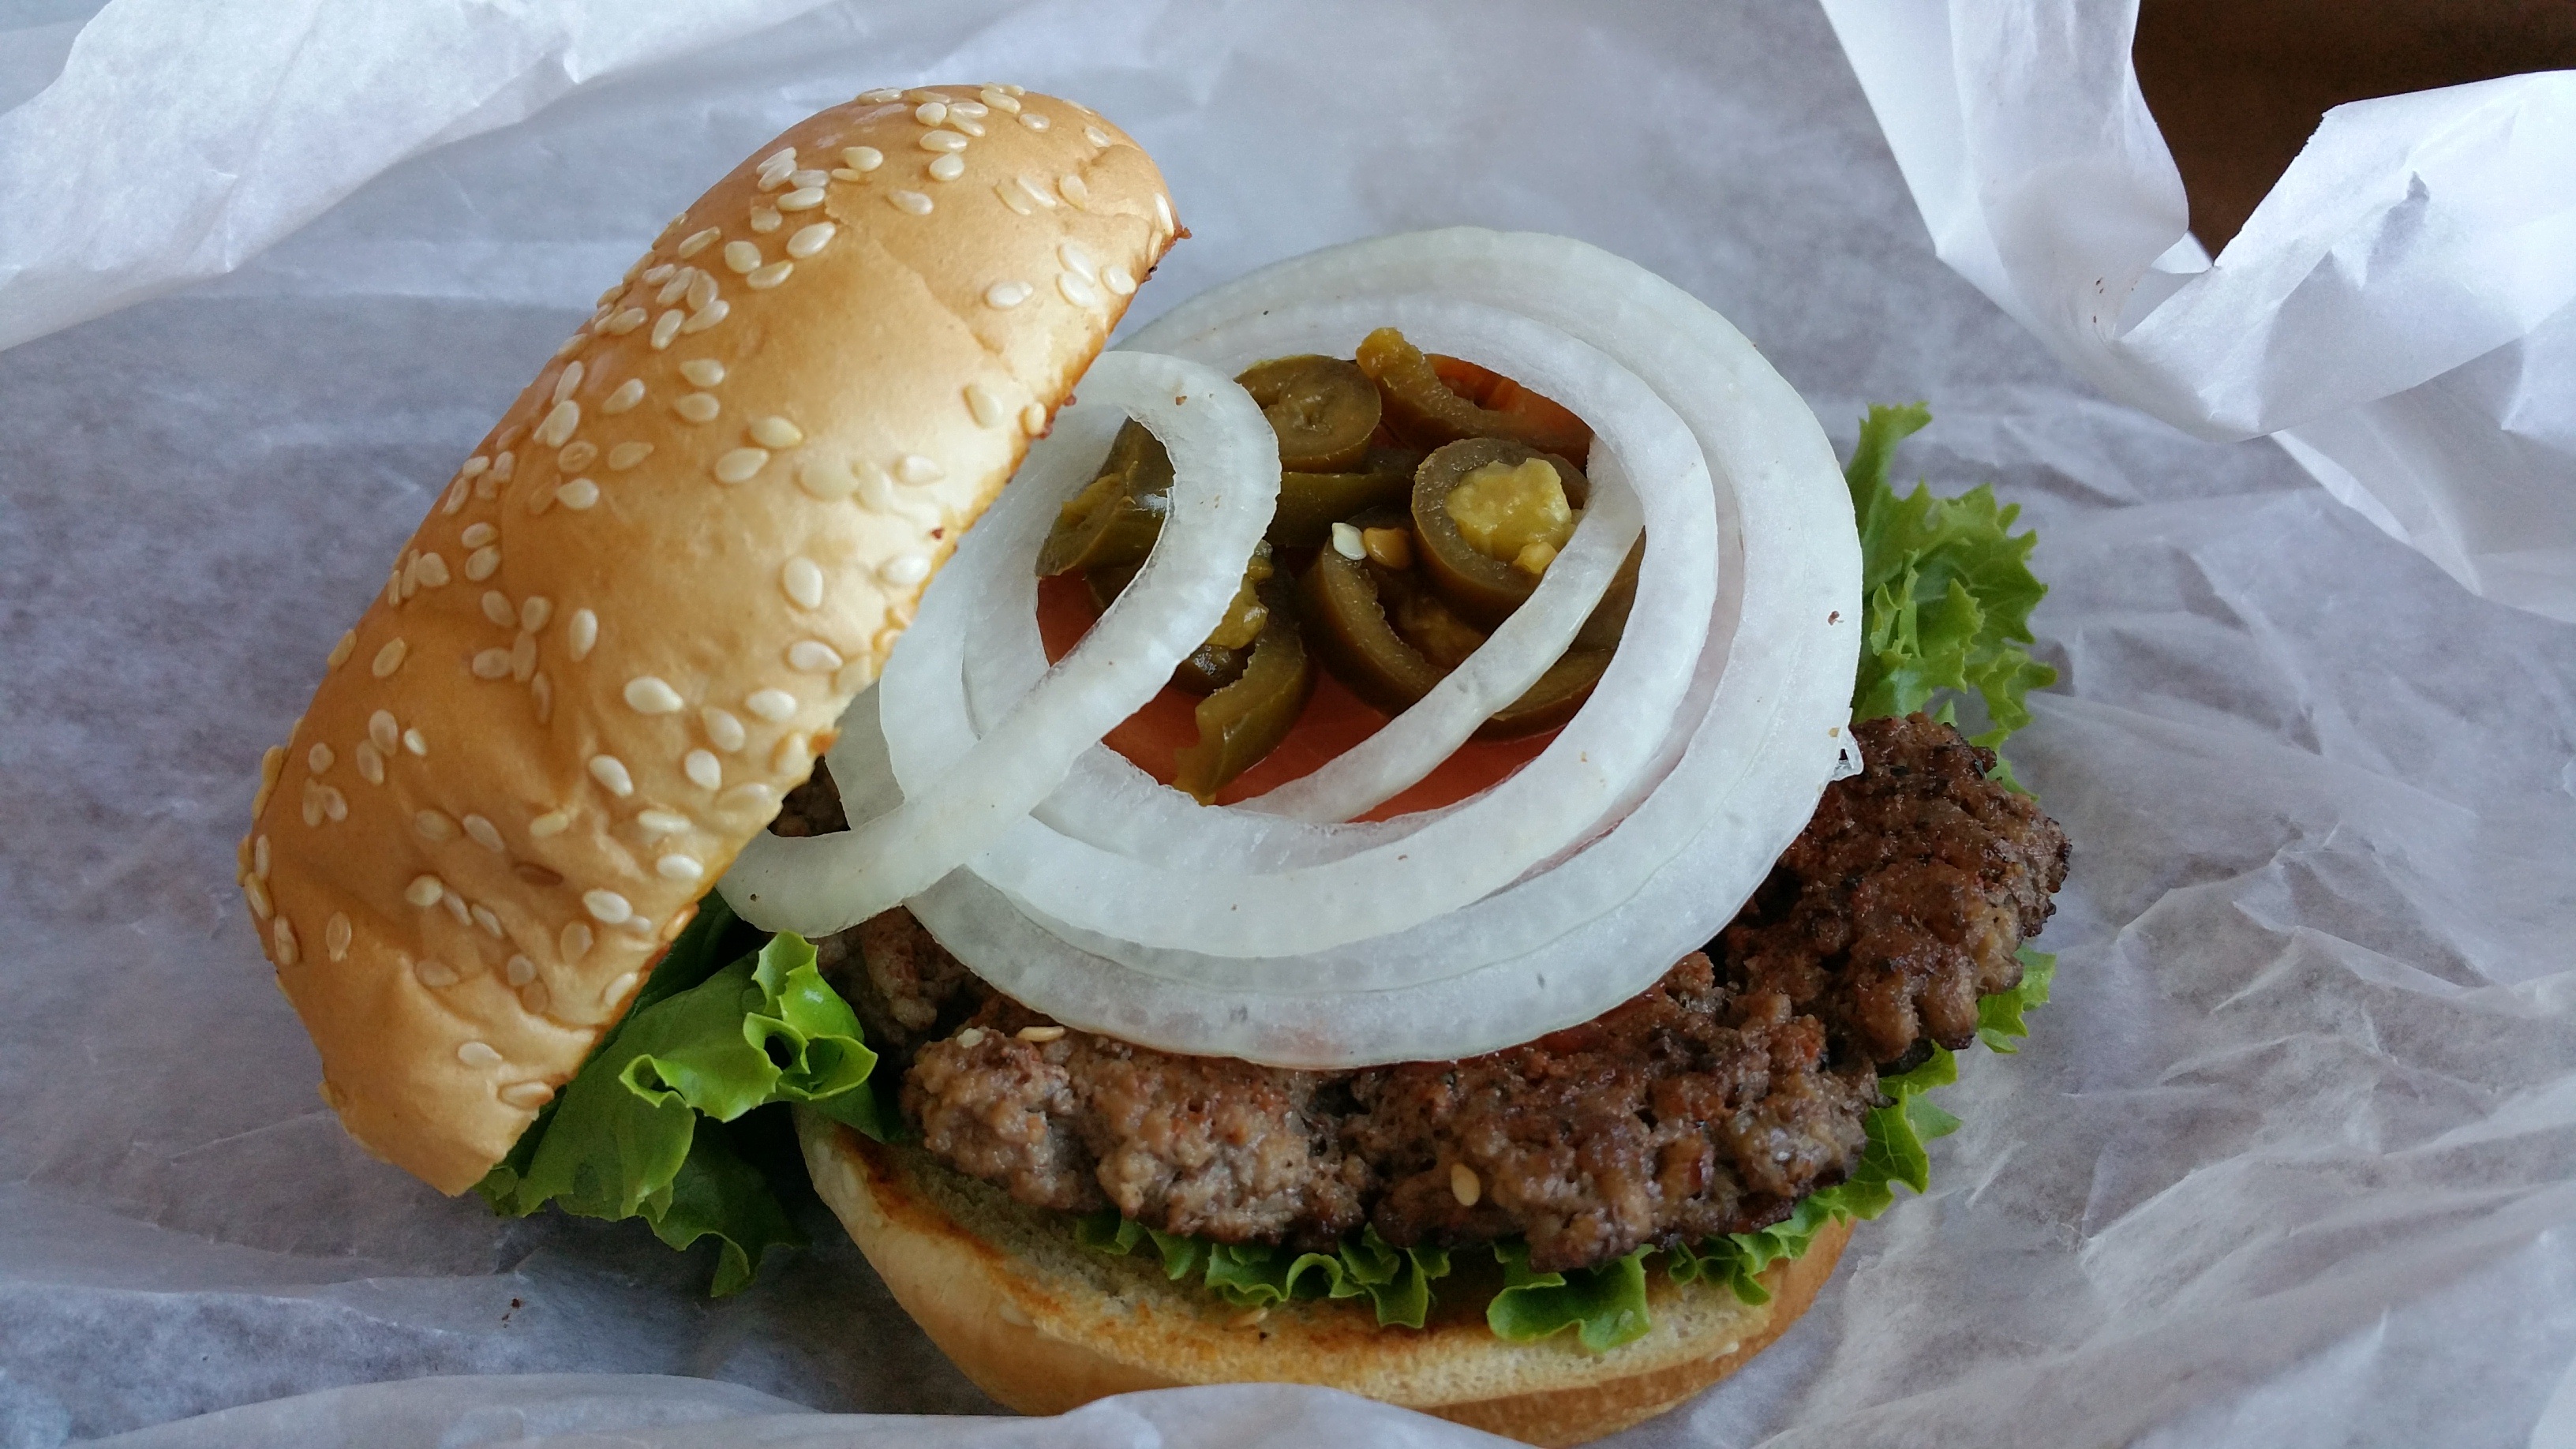
dish, meal, food, fresh, fast food, meat, lunch, cuisine, beef, delicious, bread, hamburger, burger, sandwich, bun, onions, veggie burger